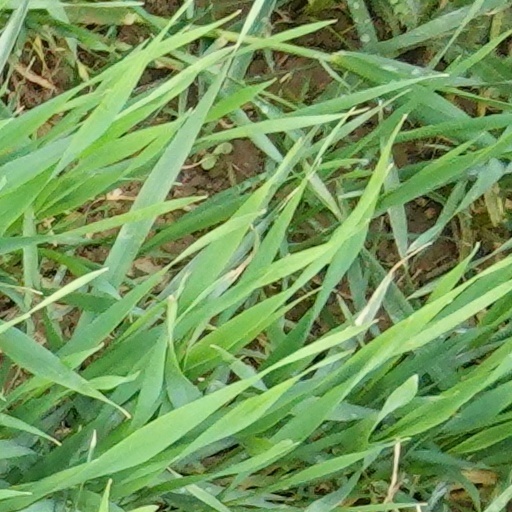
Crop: wheat